Wanted: Dead or Alive (1986 film)

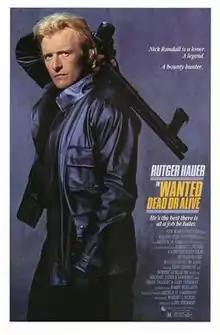
Theatrical release poster

Wanted: Dead or Alive is a 1986 action film directed by Gary Sherman and starring Rutger Hauer as Nick Randall, the descendant of the character Josh Randall, played by Steve McQueen in the 1958 television series of the same title.